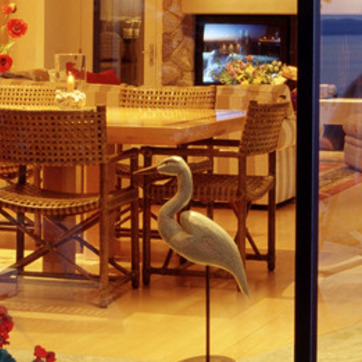
Material: ceramic